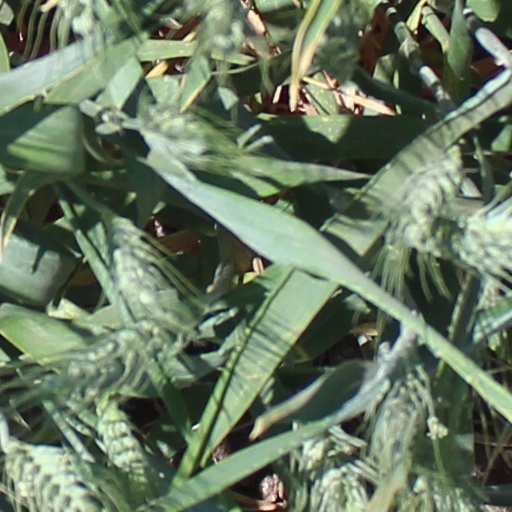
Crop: wheat